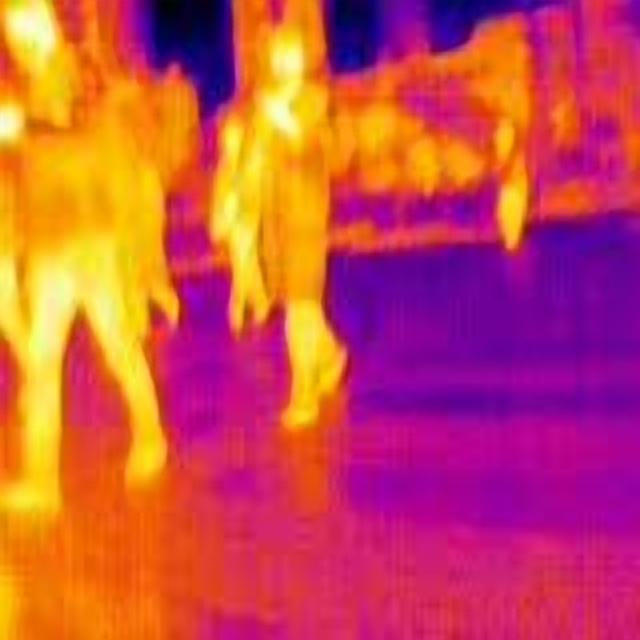
Detected objects:
label: person
label: person
label: person
label: person